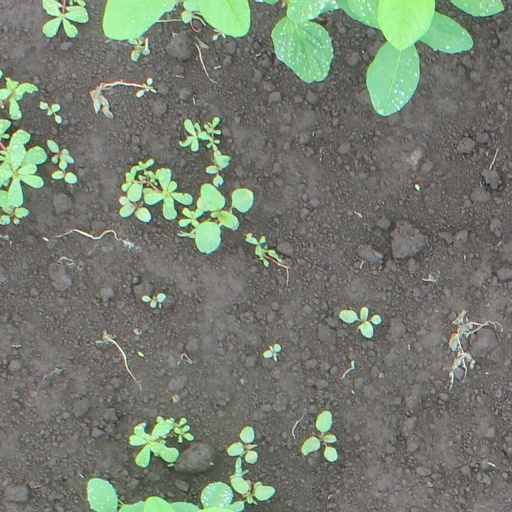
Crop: soybean